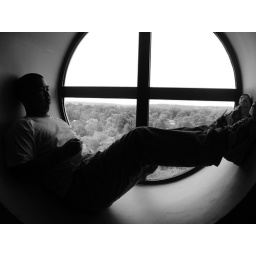
taken at the new building at our school...University Hall in a circular window on the top floor...its pretty legit in thurr...